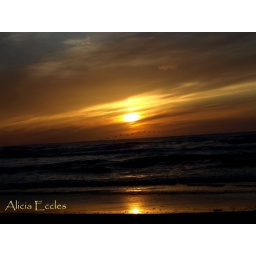
Notice the line of birds just above the ocean below the sun :)